Stjepan Ivšić

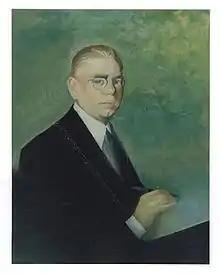
A portrait of Stjepan Ivšić by an unknown artist at the council chambers of the University of Zagreb,

Stjepan Ivšić (13 August 1884 – 14 January 1962) was a Croatian linguist, Slavicist, and accentologist.